An Introduction to the Three Volumes of Karl Marx's Capital

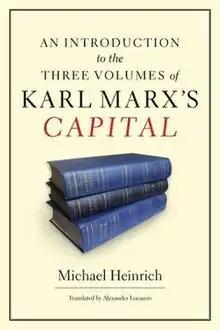
Cover art for the 2012 English edition

An Introduction to the Three Volumes of Karl Marx's Capital is a book by German Marxist scholar Michael Heinrich examining the three volumes of Karl Marx's major economic work "Capital". Published in German in 2004, the book is structured as a shortened account of Marx's analysis of capitalism, and is written from the standpoint of the "Neue Marx-Lektüre" school of thought, criticising both Marxist and bourgeois readings of Marx. The book was first published in Germany by and became one of the most popular introductions to "Capital" in the country. It was the first of Heinrich's works to be translated into English, with a 2012 edition by Monthly Review Press.